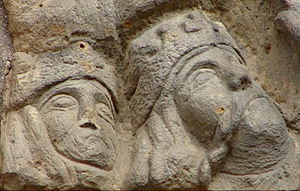
Berengária af Portugal
Dronning Berengaria og Valdemar Sejr.
Berengaria eller Bengerd var dronning af Danmark fra 1214 og til sin død. Hendes navn er en latiniseret udgave af det portugisiske navn Berenguela. I Rydårbogen benævnes hun Bringenilæ; andre steder Bengierdt og beslægtede former.